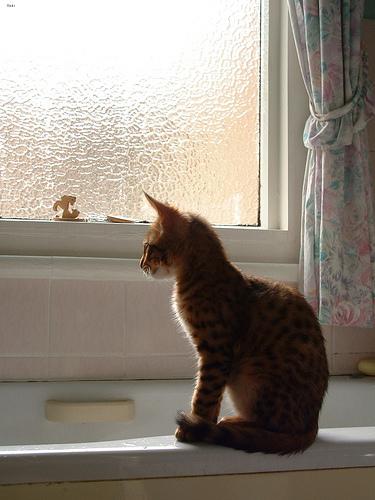
Breed: Bengal